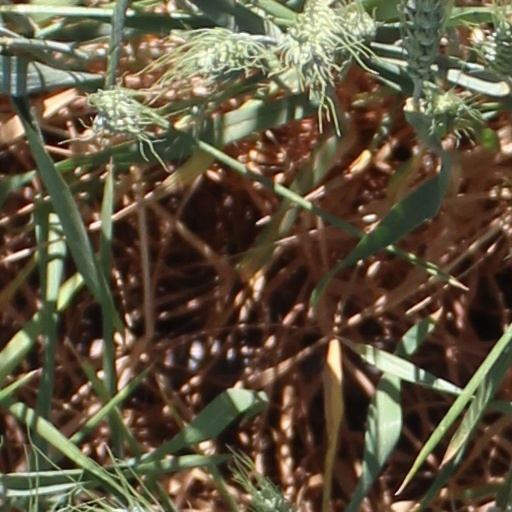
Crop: wheat